Ioannina

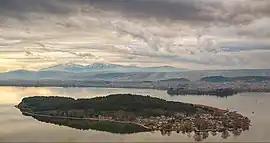
Ioannina Island in the lake

Ioannina lies at an elevation of approximately above sea level, on the western shore of Lake Pamvotis. It is located within the Ioannina municipality, and is the capital of Ioannina regional unit and the region of Epirus. Ioannina is located northwest of Athens, southwest of Thessaloniki and east of the port of Igoumenitsa in the Ionian Sea.